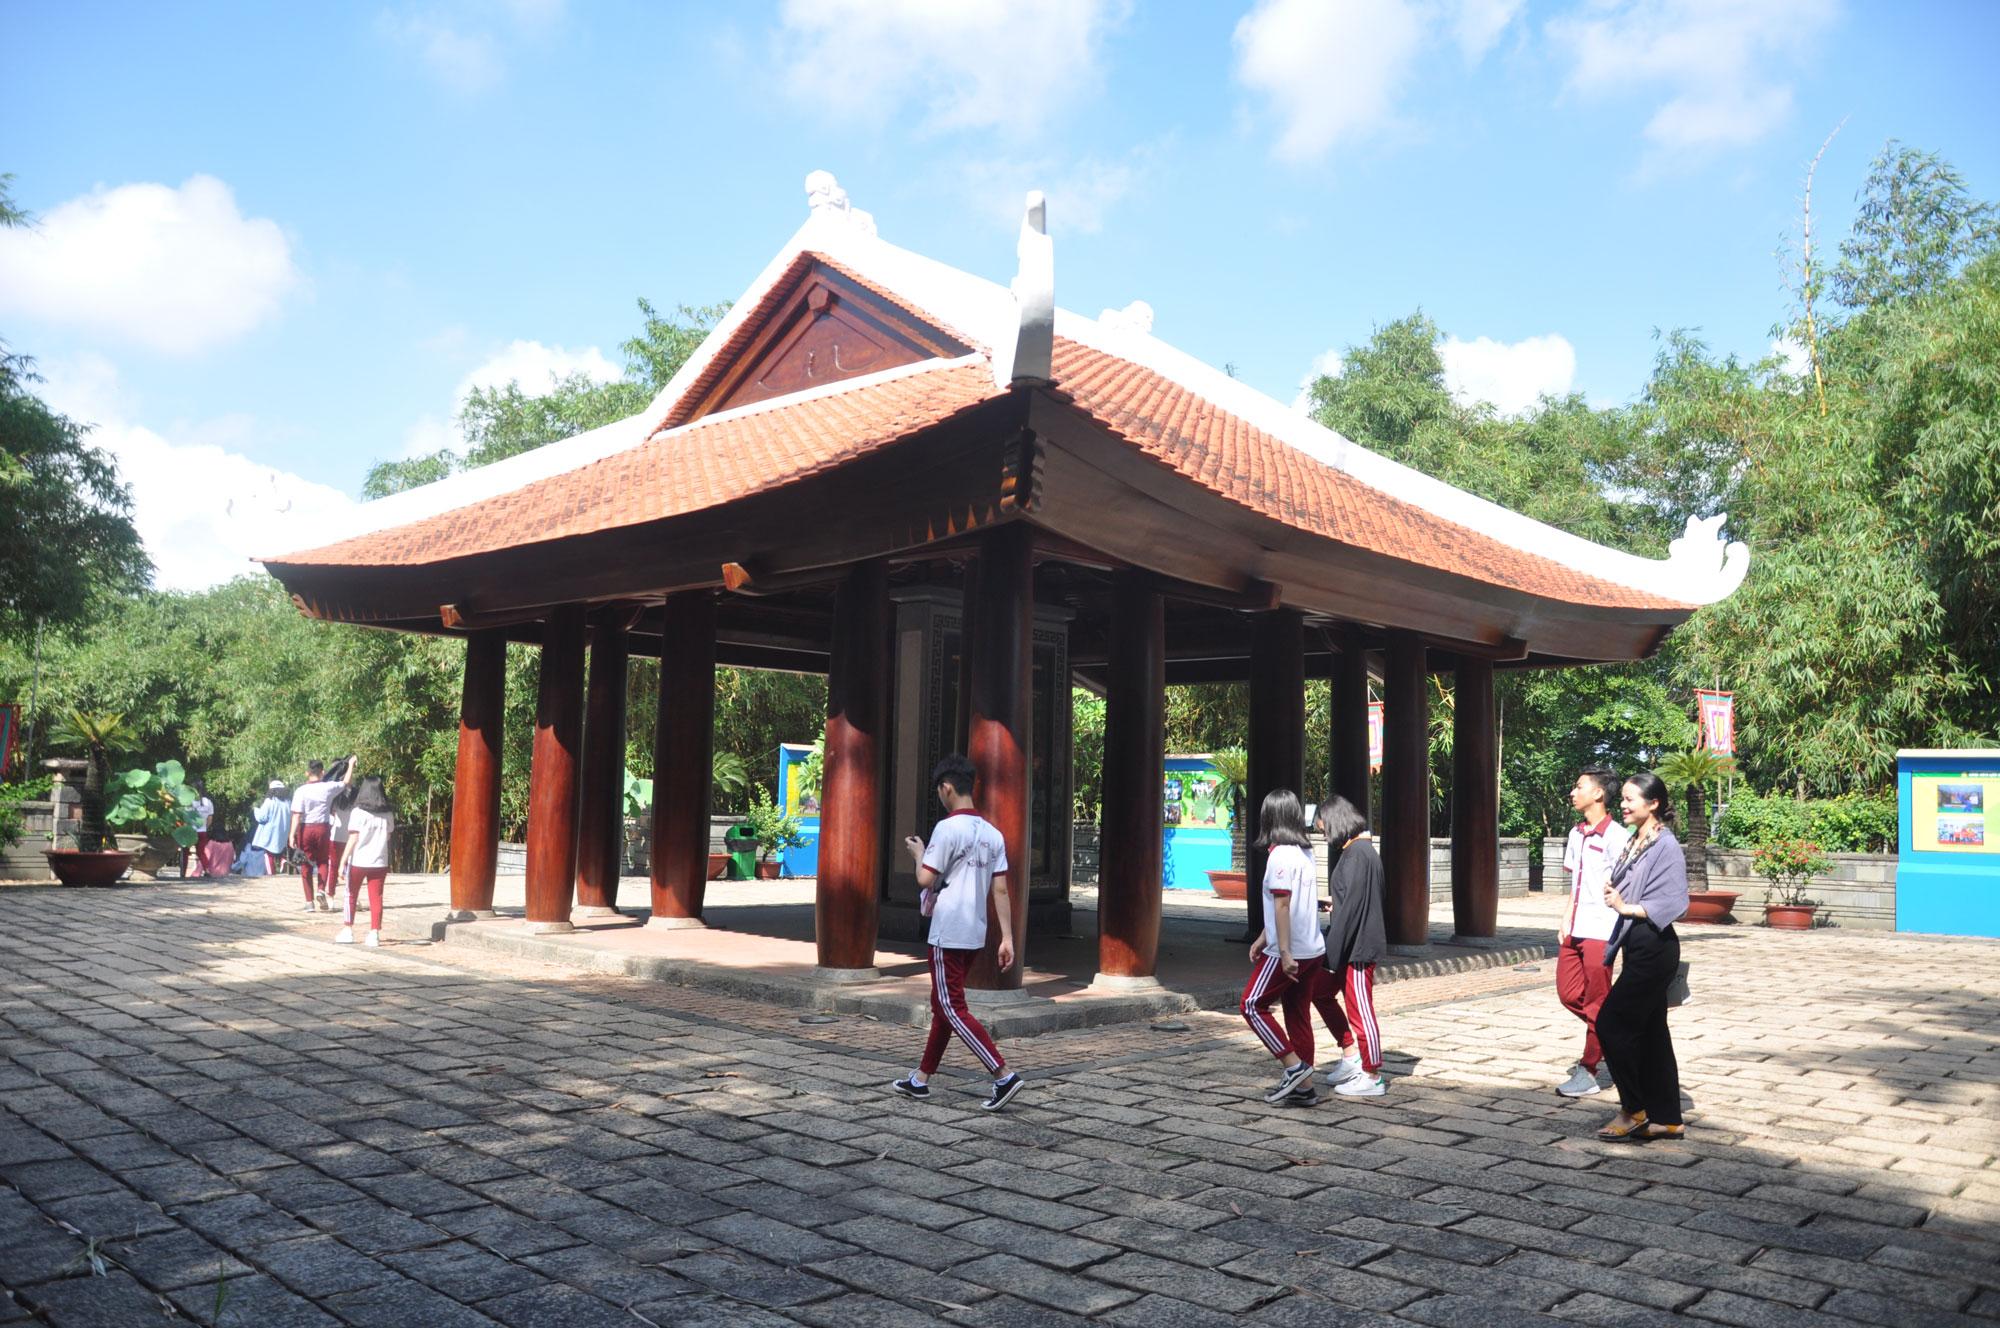
có một nhóm các em học sinh xuất hiện trên sân